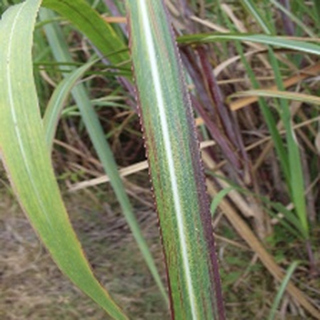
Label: sugarcane_bacterial_blight